No Thoroughfare

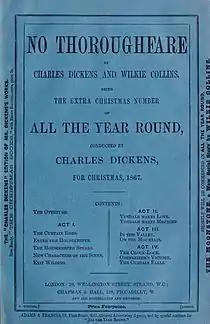
First edition cover

No Thoroughfare is a stage play and novel by Charles Dickens and Wilkie Collins, both released in December 1867.